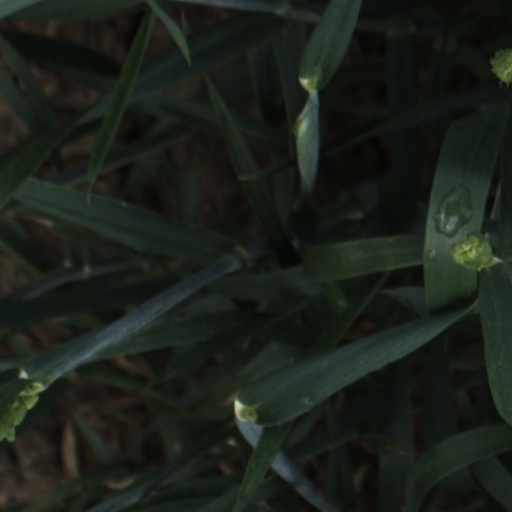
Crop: wheat